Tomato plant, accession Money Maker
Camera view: tilt-top (135 deg); turntable rotation: 330 degrees
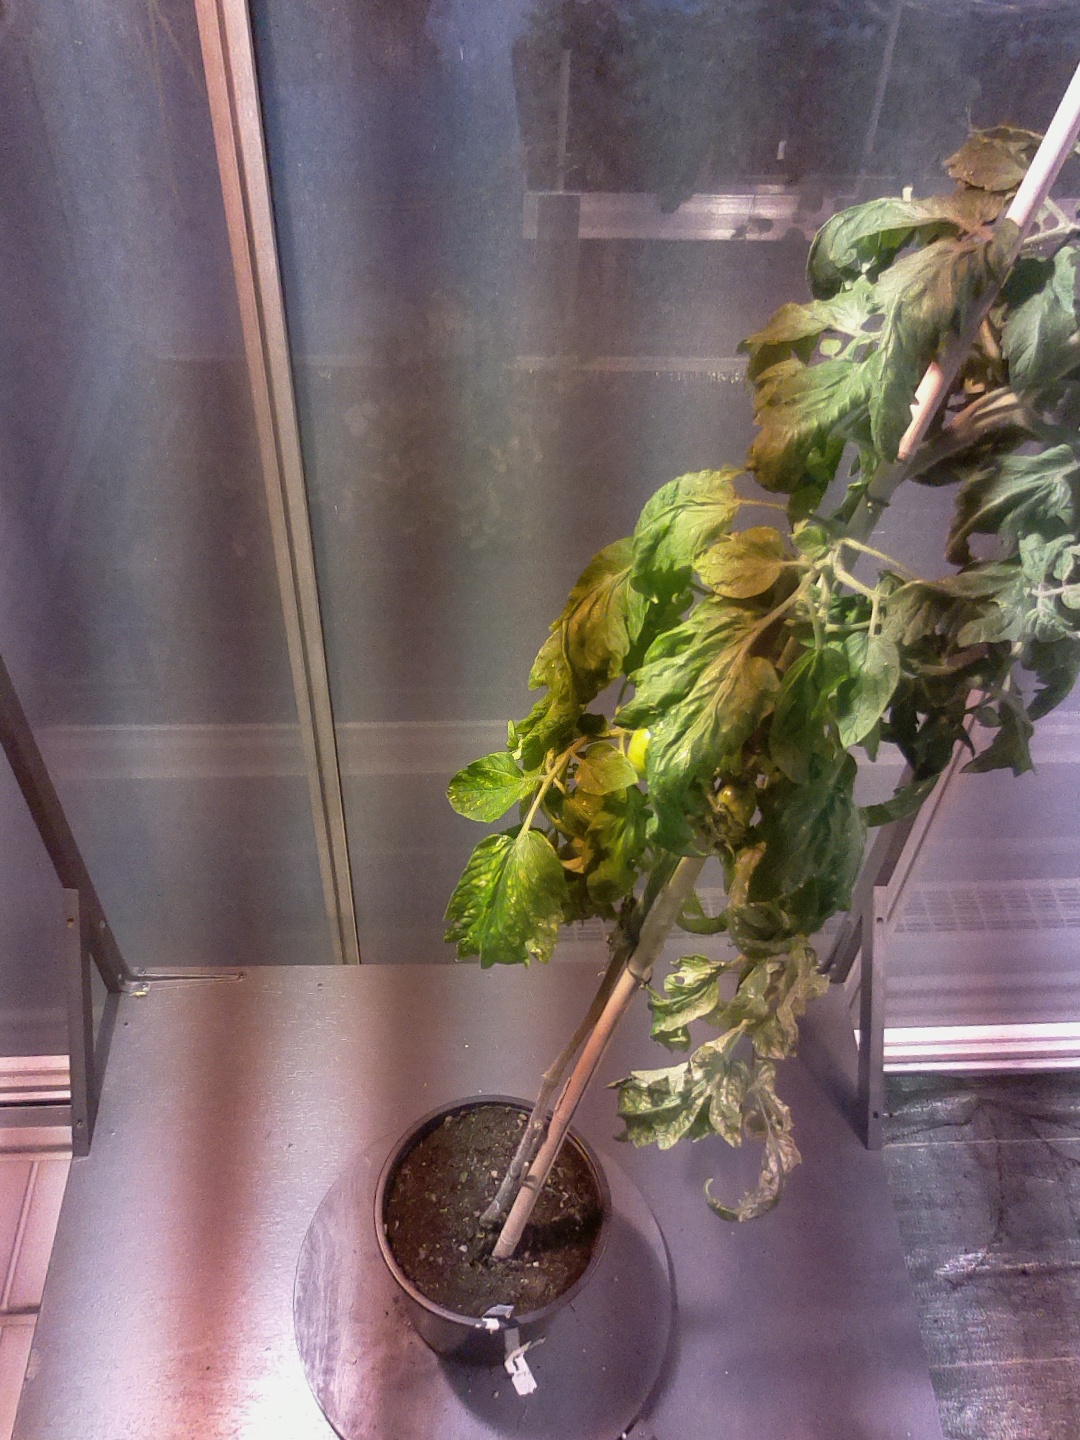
BBCH growth stage 74: 40%-50% of final fruit size